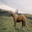
Label: horse